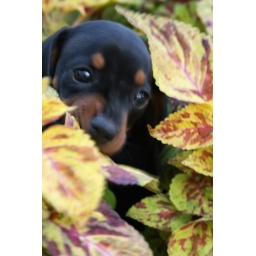
Molly in the flower bed